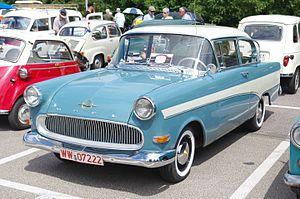
L'Opel Rekord était une familiale, routière produit sous huit générations par le constructeur automobile allemand Opel. Entre l'été 1953 et 1986, environ 10 millions de véhicules furent vendus.